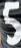
Number: 5